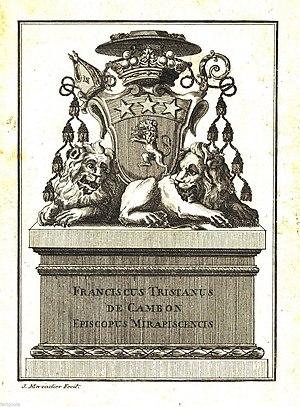
Ex libris de Mgr Tristán de Cambón, dernier évêque de Mirepoix de 1768 à 1790.
François Tristán de Cambón, né en 1716 à Toulouse et mort 1791 à Toulouse, est un prélat français du XVIIIᵉ siècle.